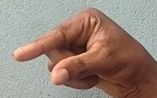
ASL sign: Q